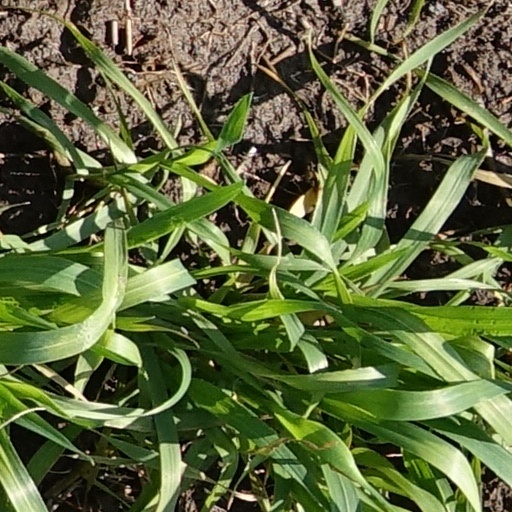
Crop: wheat